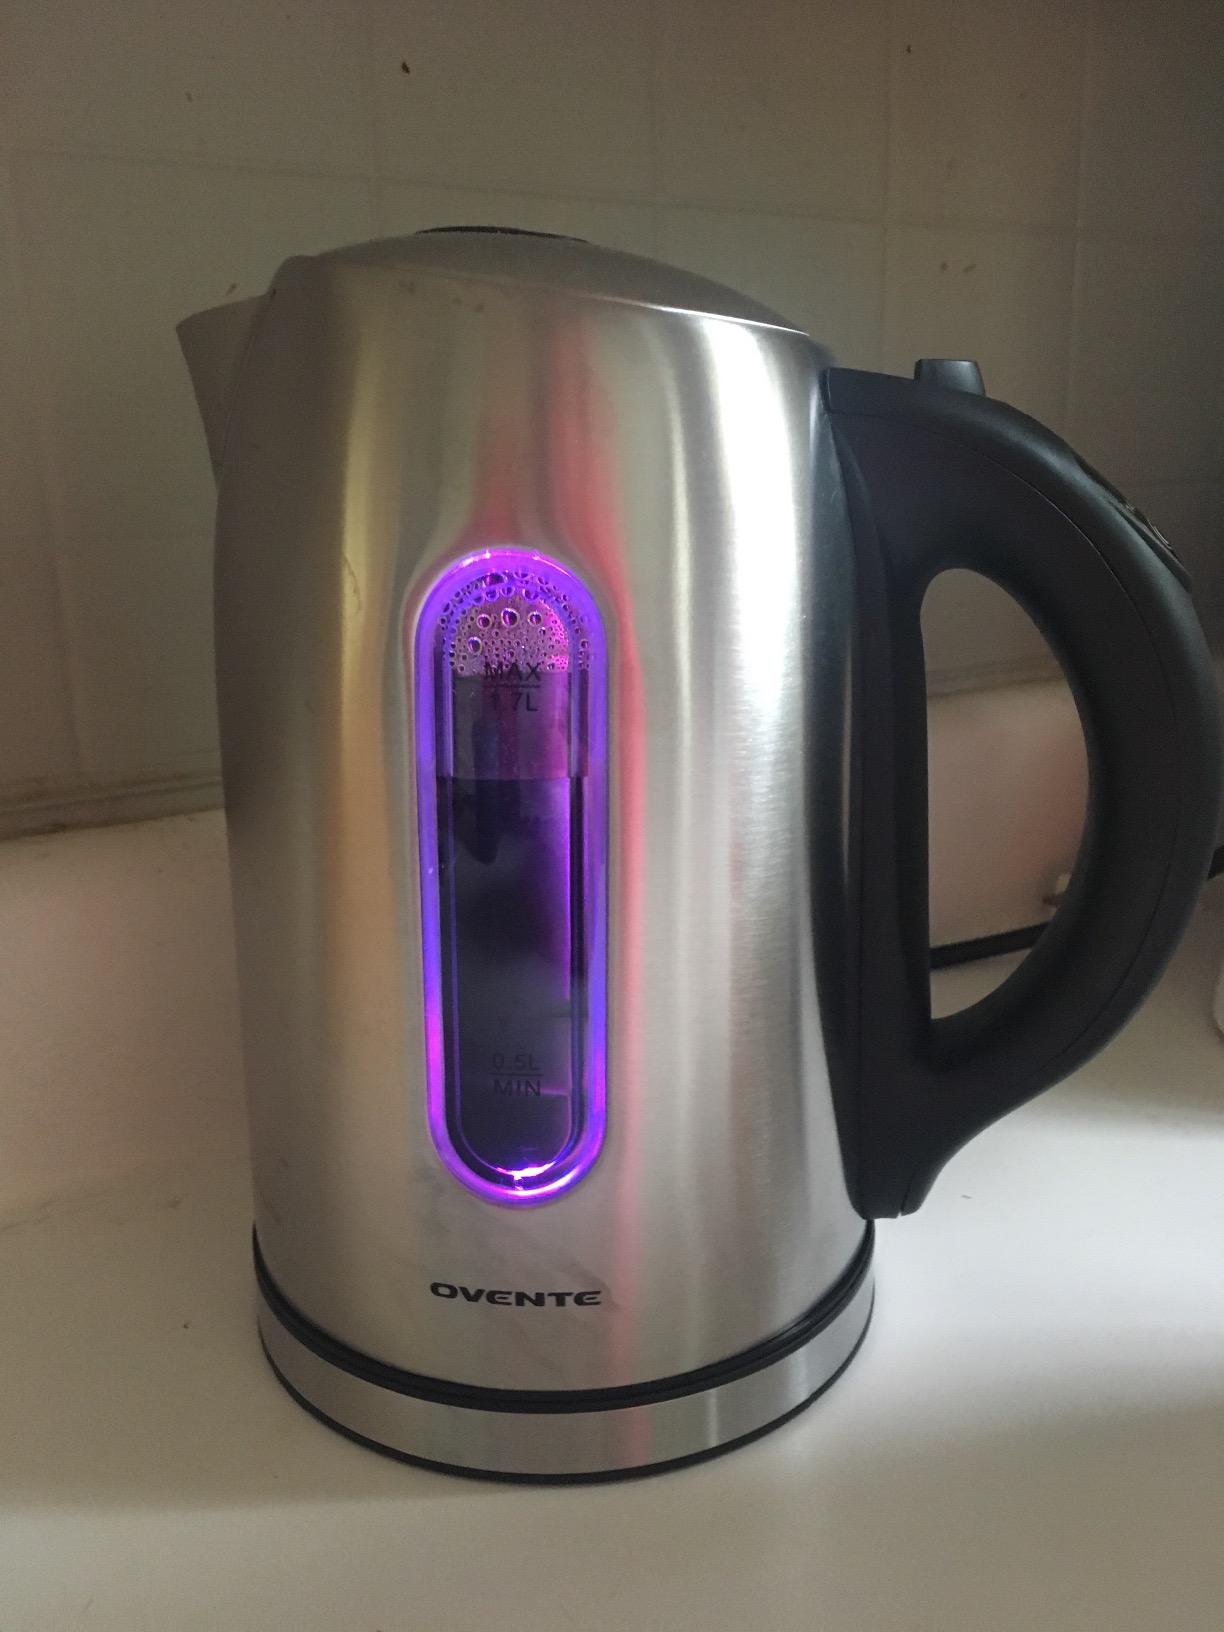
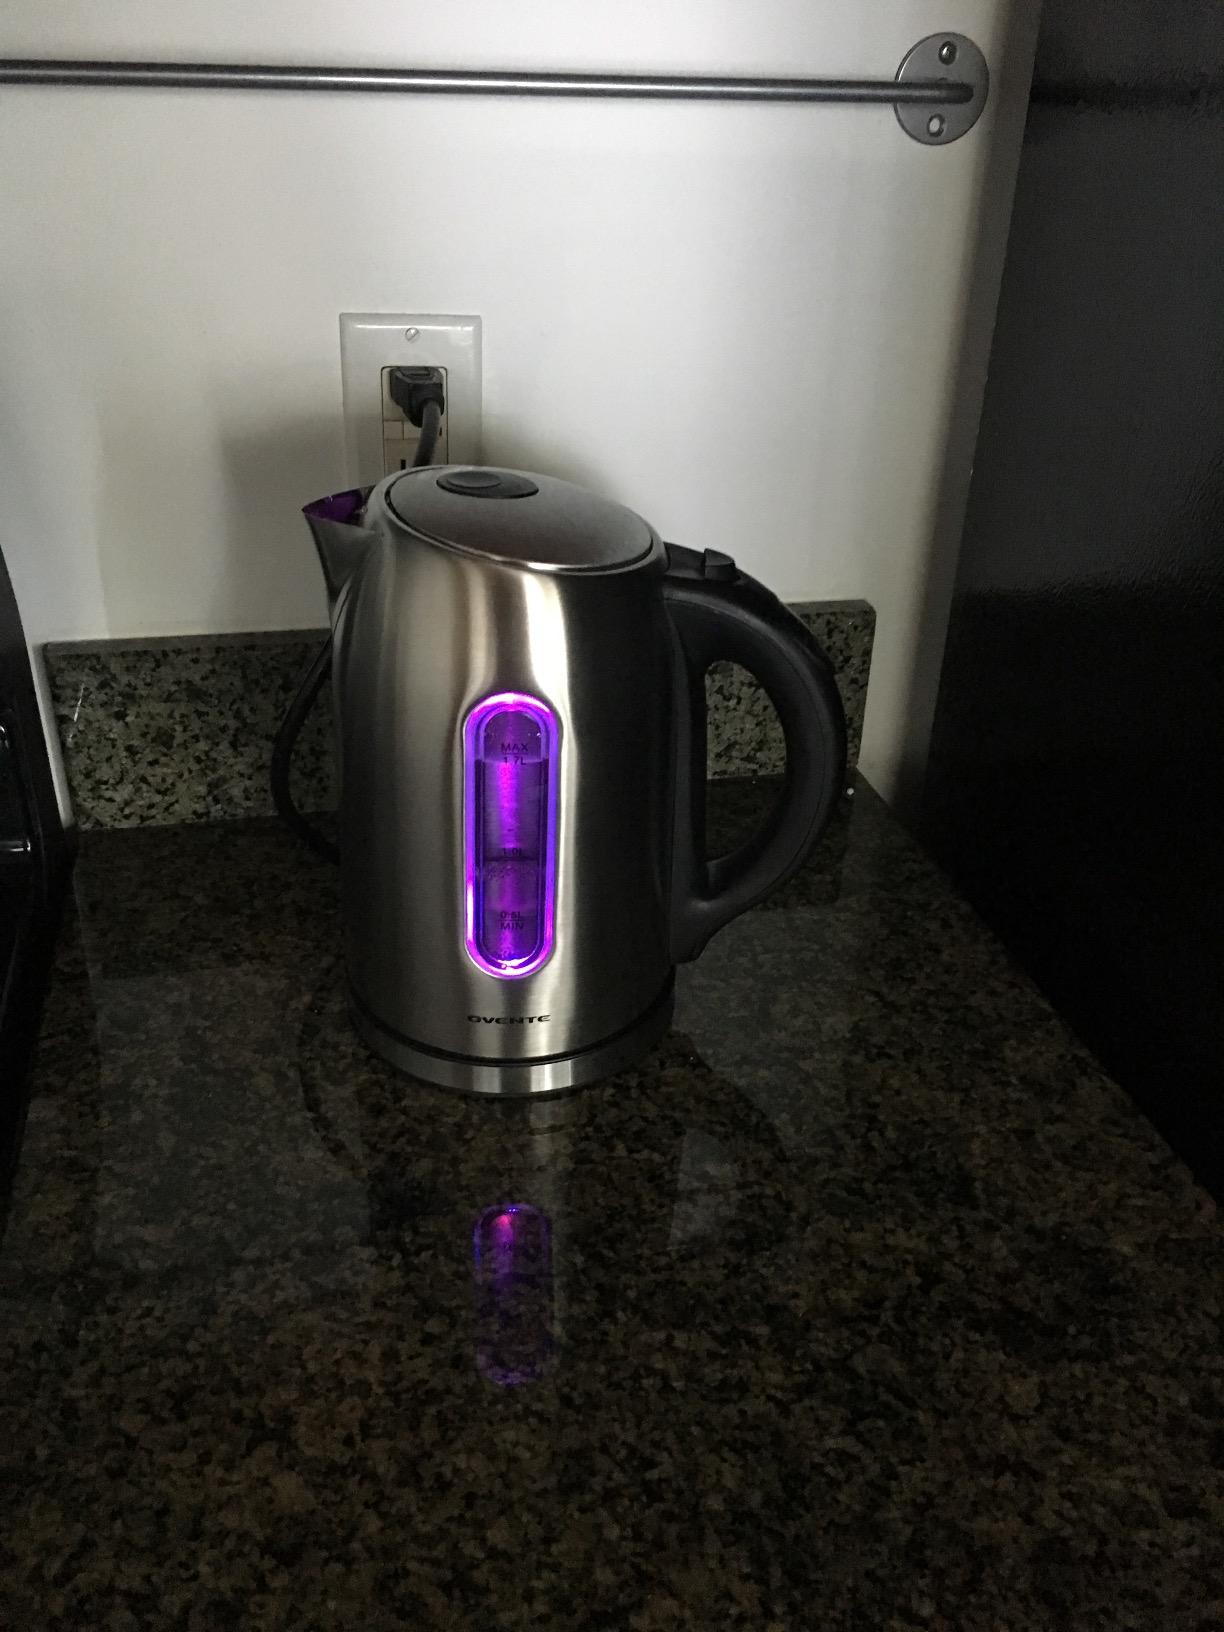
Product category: items_kettle
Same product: yes